Rosa Otermín

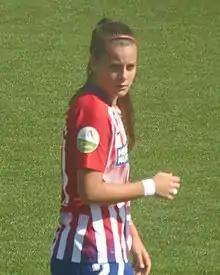
Otermín playing for Atlético Madrid in 2018

Rosa Otermín Abella (born 2 October 2000) is a Spanish professional footballer who plays as a midfielder for Liga F club Sevilla FC.